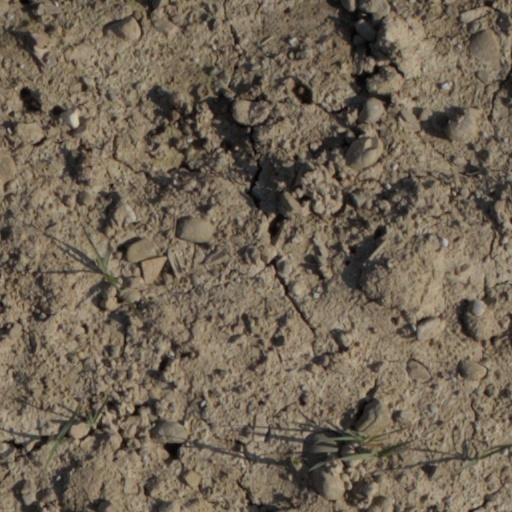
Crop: wheat